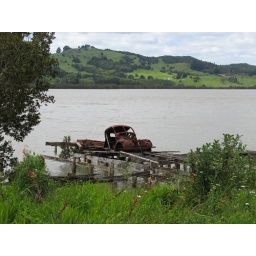
This truck was left behind when the mechanic closed his doors over 50 years ago...